British Rail Class 116

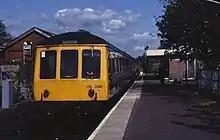
Class 116 running East Kilbride to Glasgow Central service, June 1983.

The Scottish 116 units were put to work immediately. Initially with eight sets available, they worked out of Glasgow Central to East Kilbride, Barrhead, Kilmarnock, Kilmacolm, sometimes reaching Largs and Edinburgh via Shotts. By July 1972, a total of fourteen sets were in service. The class was repainted in Trans Clyde livery, and were used on longer routes between Glasgow and Ayr.